Lucius Septimius

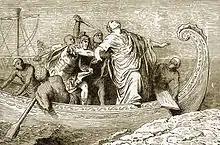
Septimius (in armour) strikes Pompey from behind. 1880 illustration

Lucius Septimius was a Roman soldier and mercenary who is principally remembered as one of the assassins of the triumvir Pompey the Great. At the time of the assassination in 48 BC, Septimius was serving the Ptolemies of Egypt as a mercenary. He was dispatched with orders to murder Pompey by Ptolemy XIII's advisors who wanted to win the favour of Julius Caesar for their king.